Asian Americans in Houston

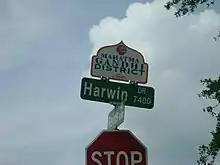
Mahatma Gandhi District in Houston

As of the 2010 U.S. Census, if the Indian American and Pakistani American populations are combined, there are 50,045 of them in Harris County, together making up 17.9% of the Asians in Harris County and being the second largest Asian ethnic group in Harris County. The combined group was the largest Asian ethnic group in Fort Bend County, making up 31% of the Asians there, and the largest Asian ethnic group in Montgomery County.